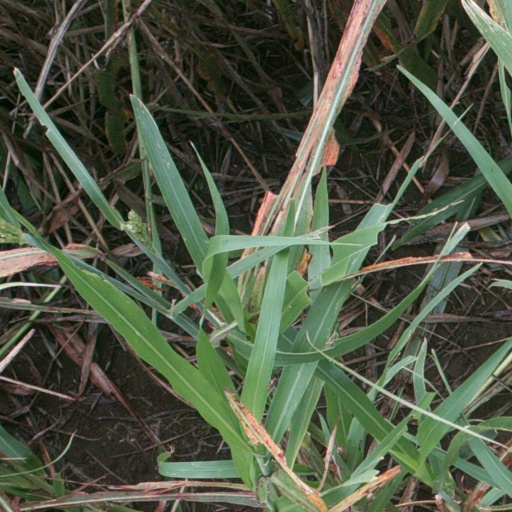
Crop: sorghum